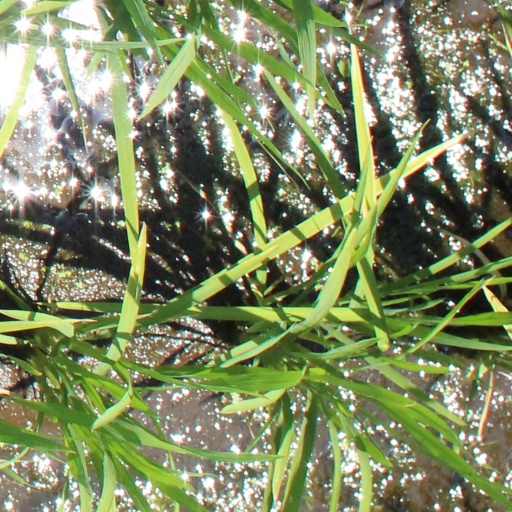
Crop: rice